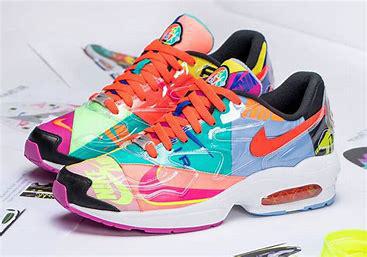
Brand: Nike
Model: Air MAX2 Light